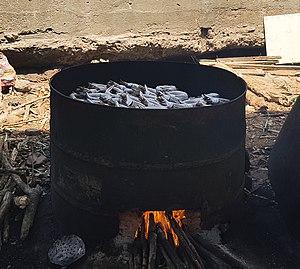
Fumer du poisson sur un feu ouvert au Ghana. Español: Fumar pescado a fuego abierto en Ghana.